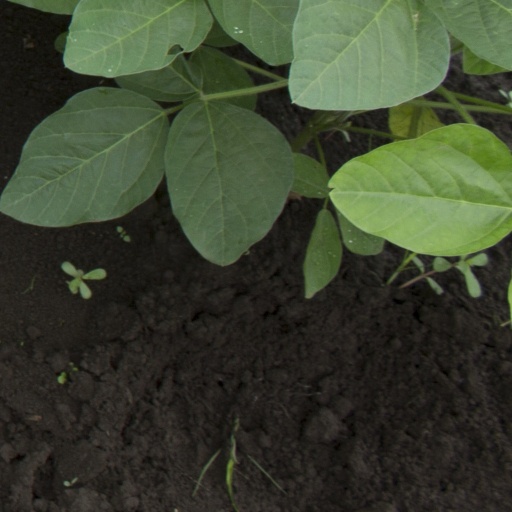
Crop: soybean